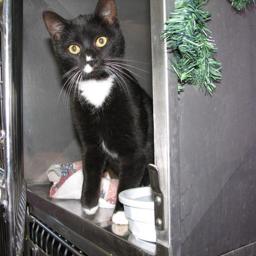
Animal: cats